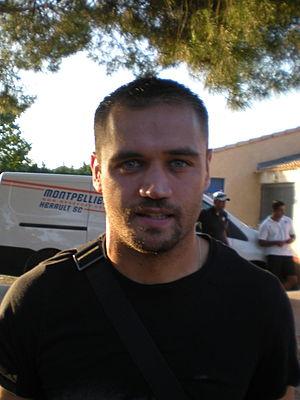
Laurent Pionnier.
Laurent Pionnier est un footballeur français, né le 24 mai 1982 à Bagnols-sur-Cèze, évoluant au poste de gardien de but.